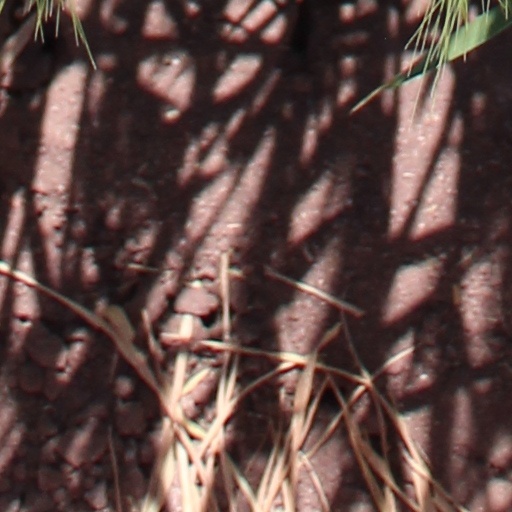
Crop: wheat